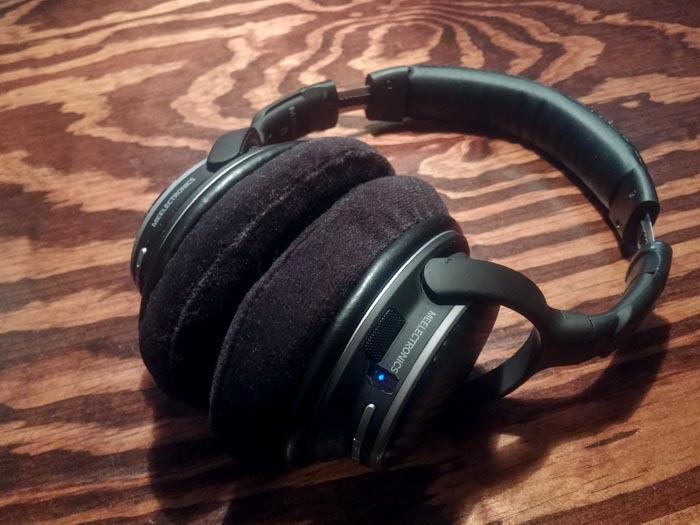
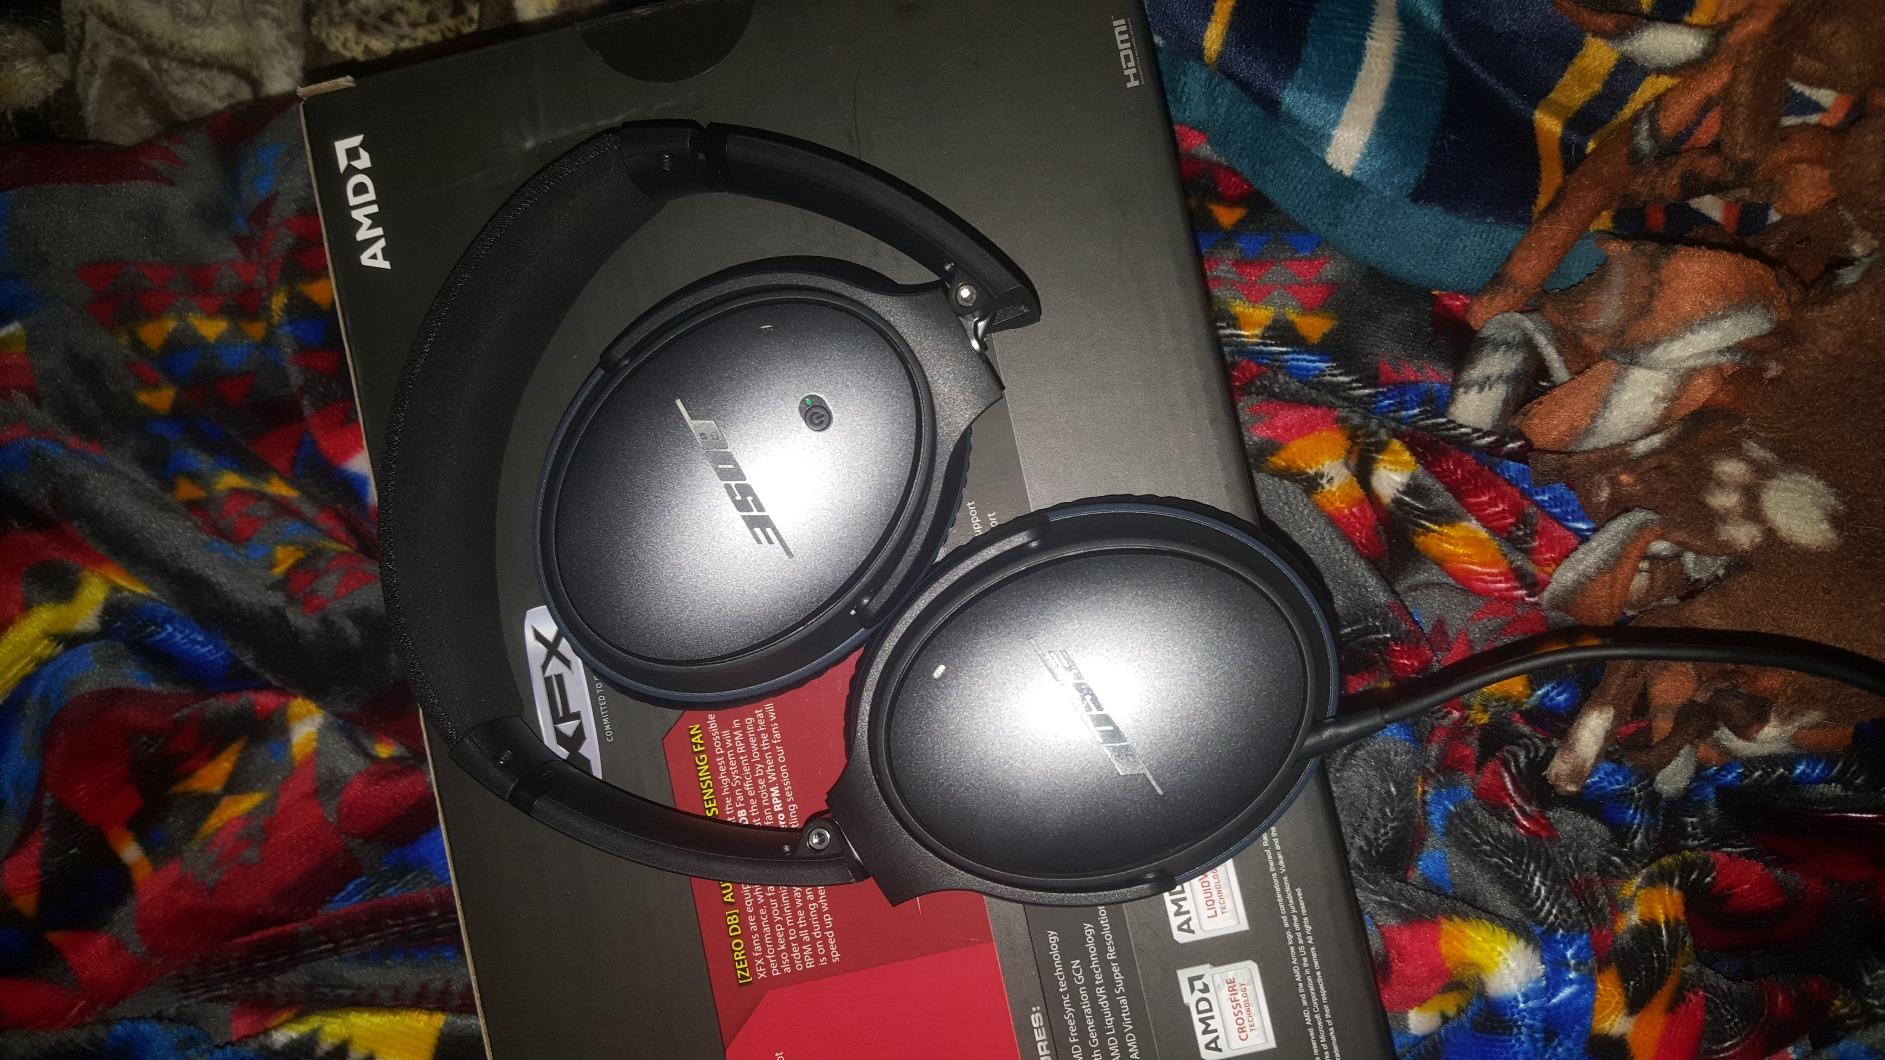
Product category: headphones
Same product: no